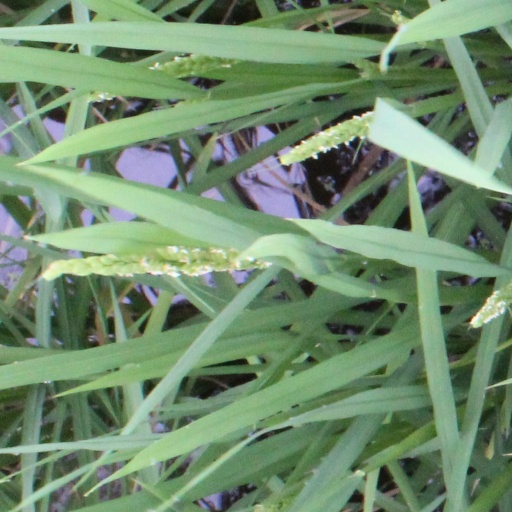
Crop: rice